Rag-and-bone man

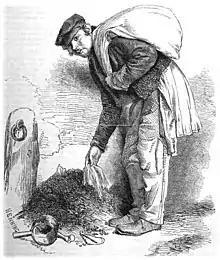
"The Bone-Grubber" by Richard Beard. Henry Mayhew described one bone-grubber he encountered as wearing a "ragged coat ... greased over, probably with the fat of the bones he gathered."

A rag-and-bone man or ragpicker (UK English) or ragman, old-clothesman, junkman, or junk dealer (US English), also called a bone-grubber, bone-picker, chiffonnier, rag-gatherer, rag-picker, bag board, or totter, collects unwanted household items and sells them to merchants. Scraps of cloth and paper could be turned into cardboard, while broken glass could be melted down and reused, and even dead cats and dogs could be skinned to make clothes. Traditionally, this was a task performed on foot, with the scavenged materials (which included rags, bones and various metals to be scrapped) kept in a small bag slung over the shoulder. Some rag-and-bone men used a cart, sometimes pulled by a horse or pony.